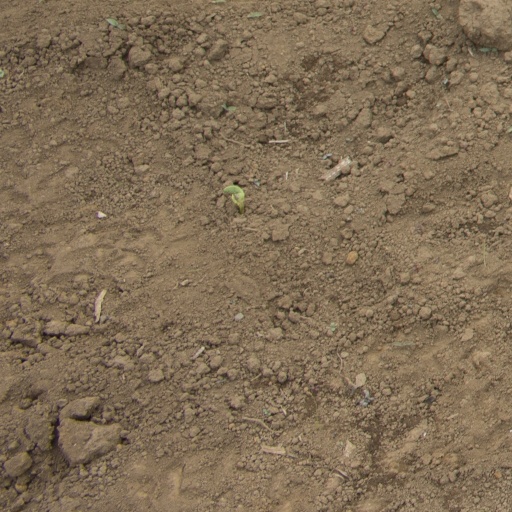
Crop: Jerusalem artichoke